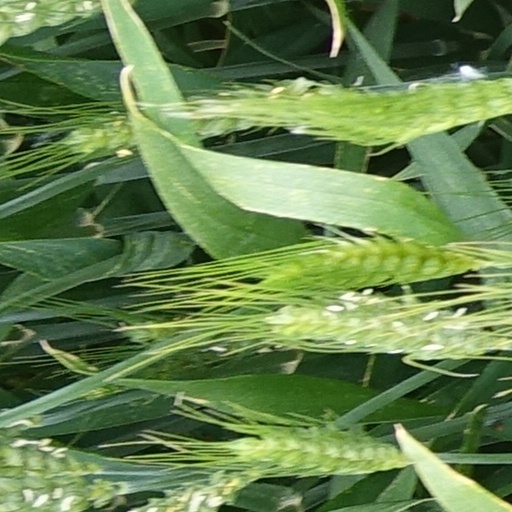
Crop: wheat